Life of a Cowboy

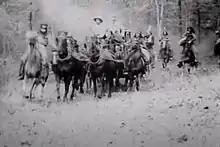
Outlaws attacking a stagecoach

The film opens in a saloon called the "Big Horn". An old Indian staggers in but the bartender refuses to serve him. A "bad guy" walks in and orders a drink, and tries to give it to the Indian, but an Indian girl knocks away the glass. The bad guy threatens her but the "good guy" steps in to protect her, then runs the bad guy out of the saloon.